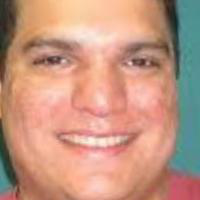
Age group: age 21-30